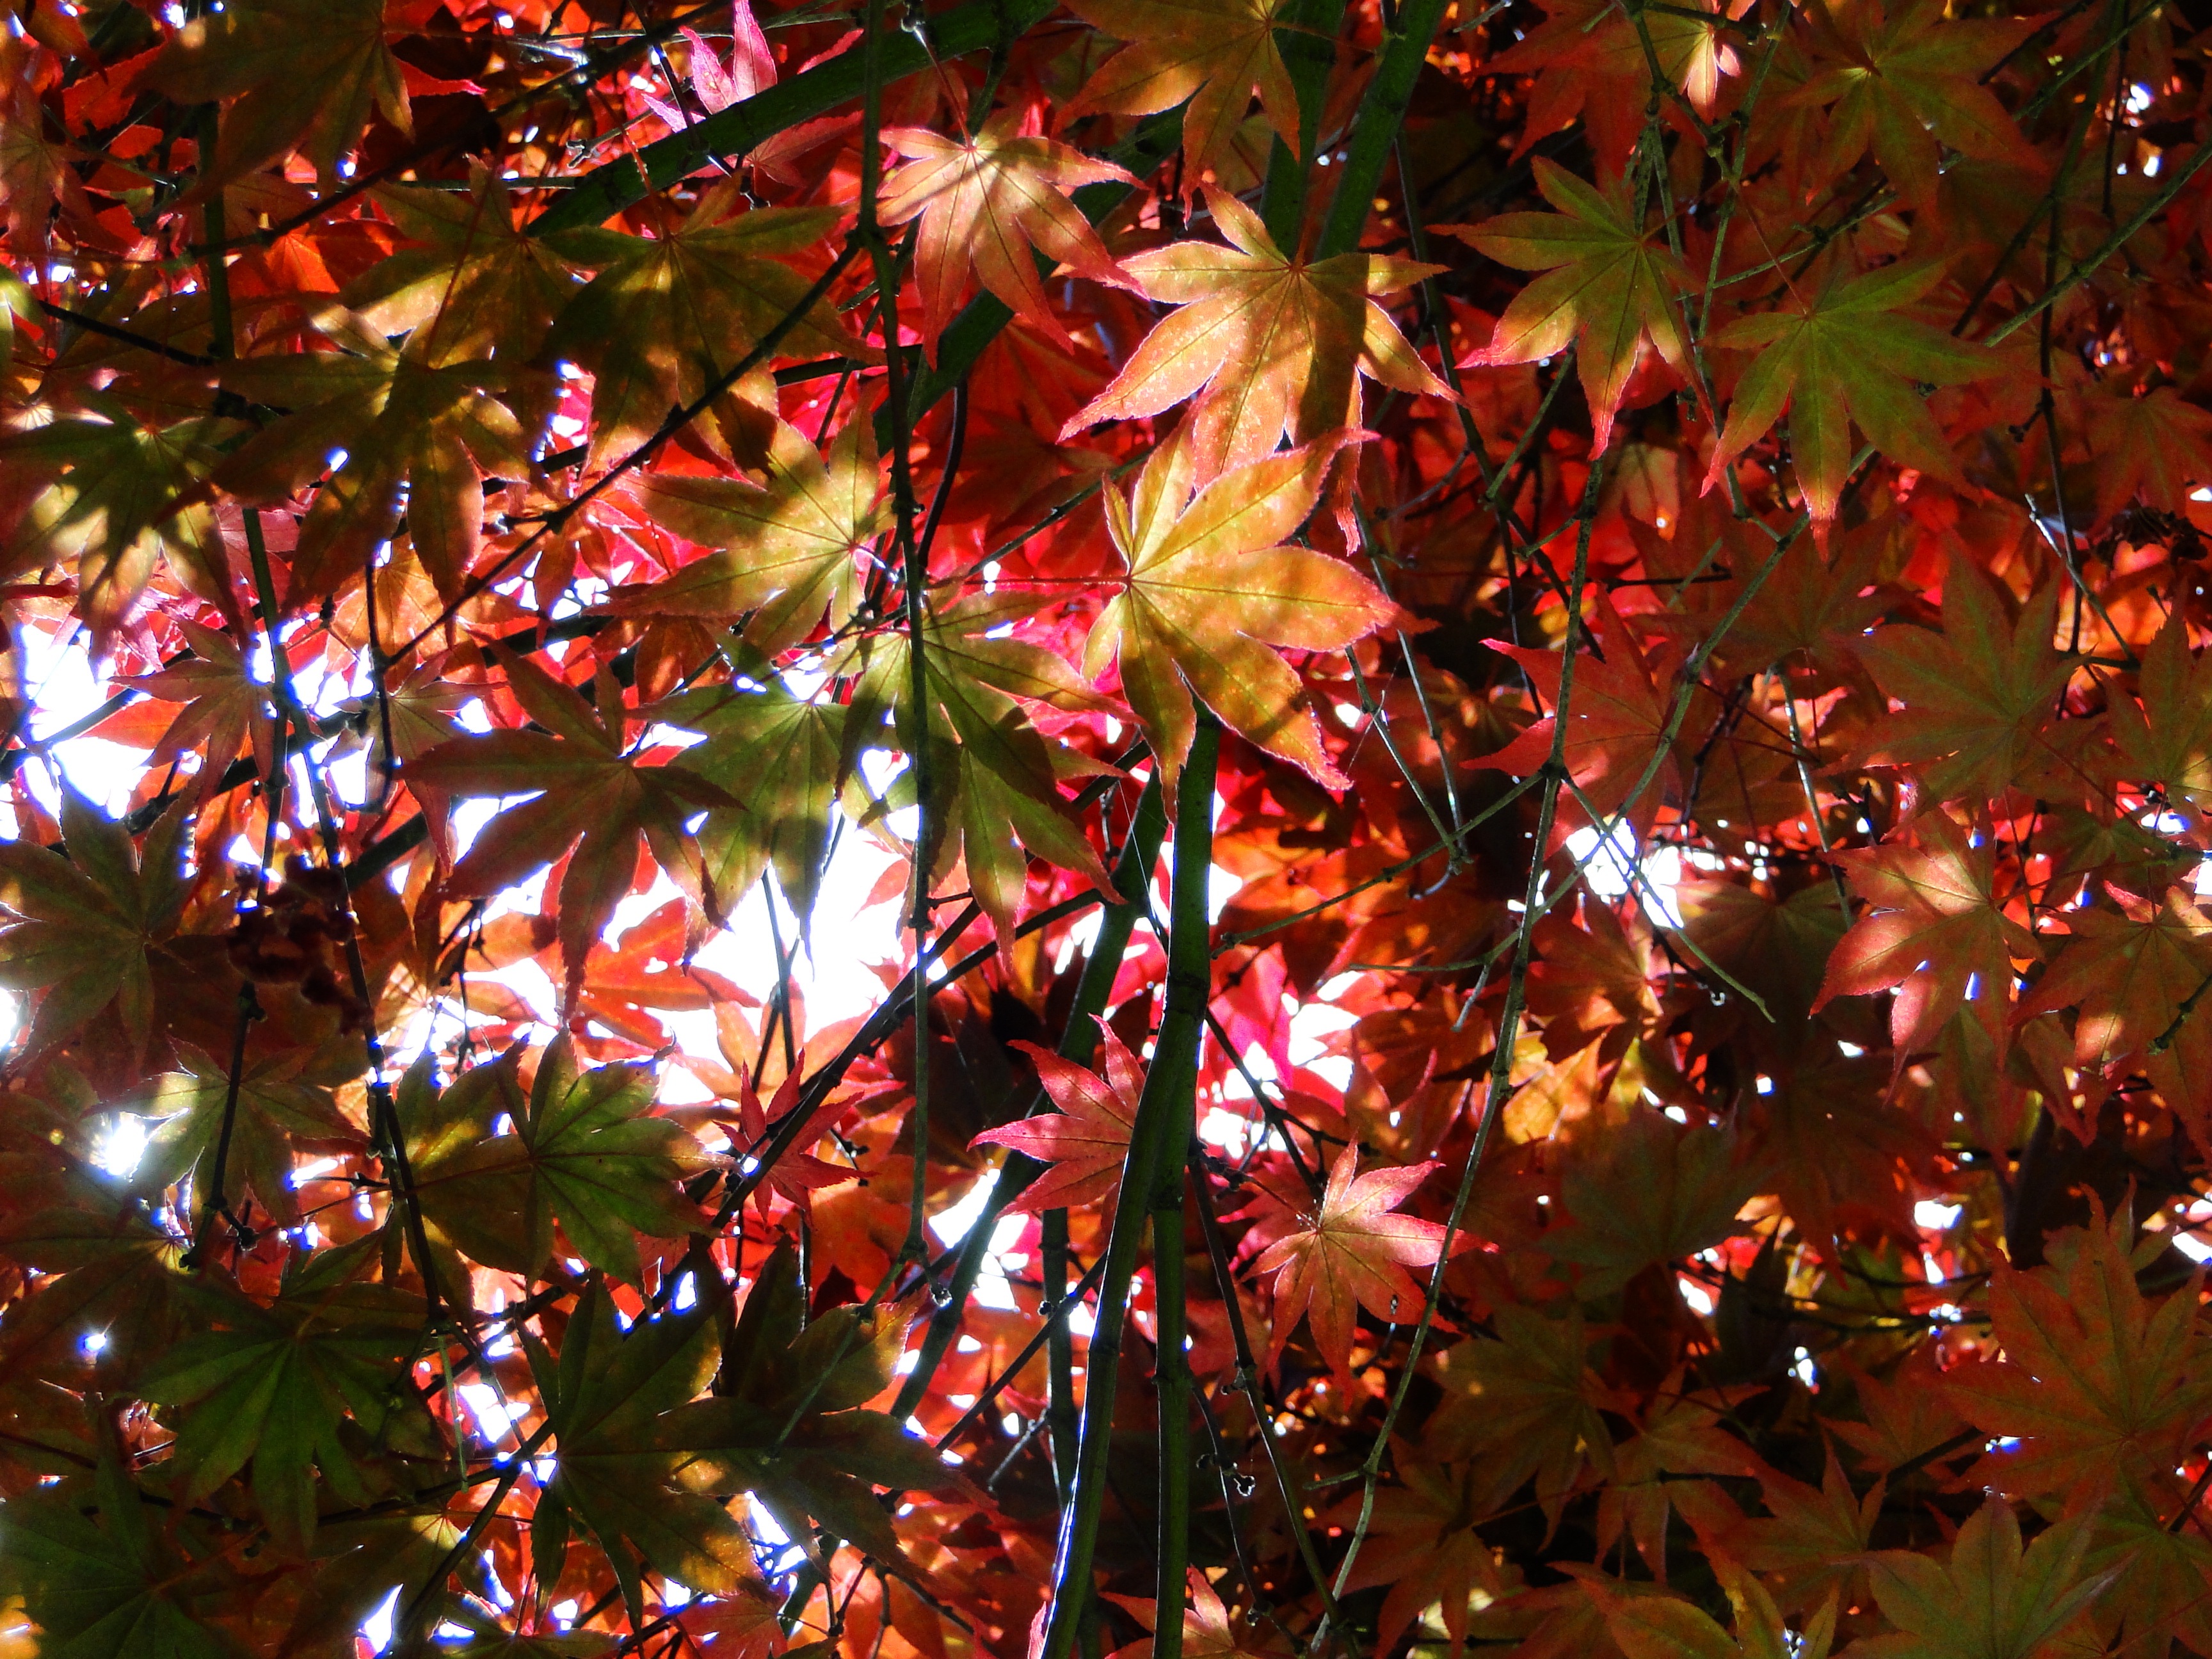
tree, nature, branch, light, plant, sunlight, leaf, flower, foliage, red, autumn, season, maple tree, leaves, shrub, fall colors, flowering plant, woody plant, land plant